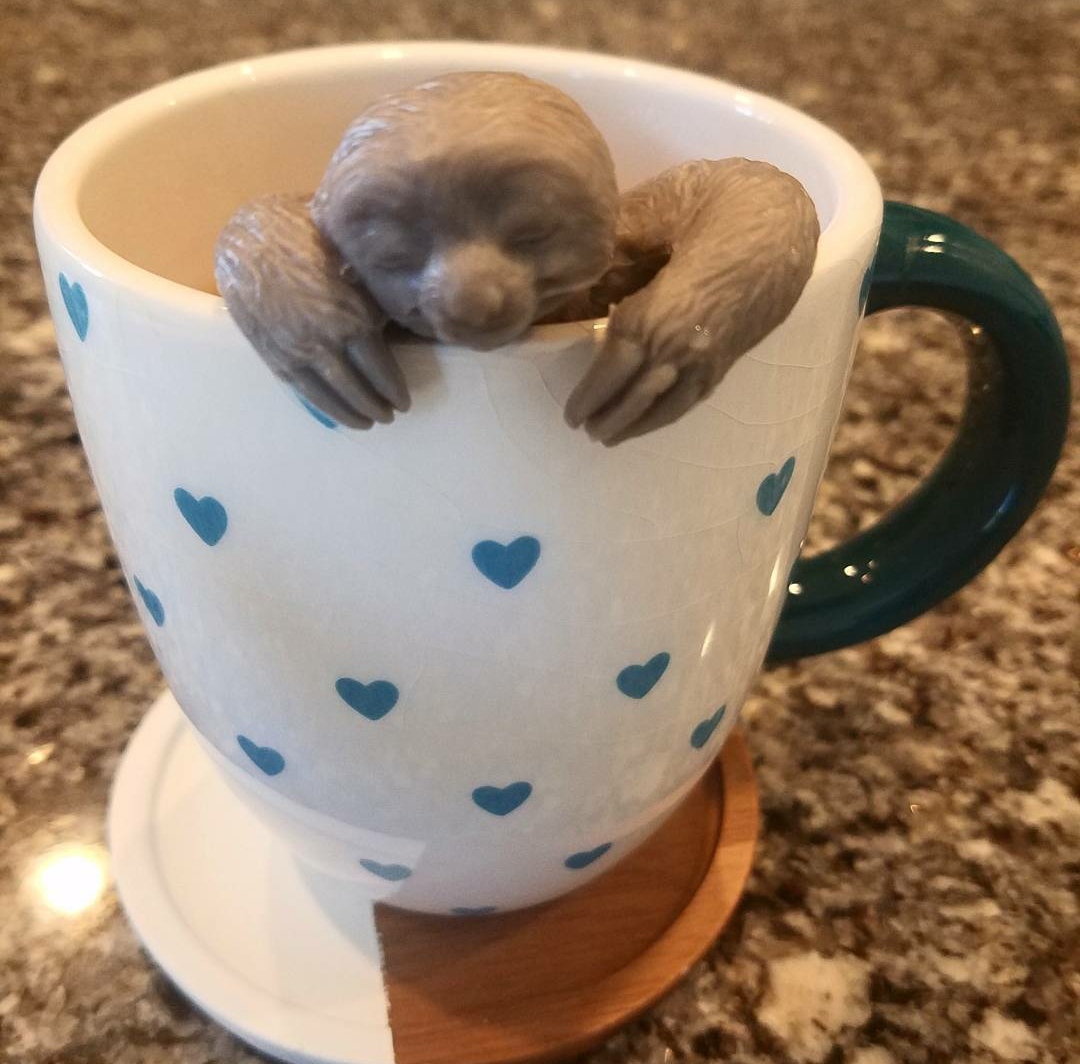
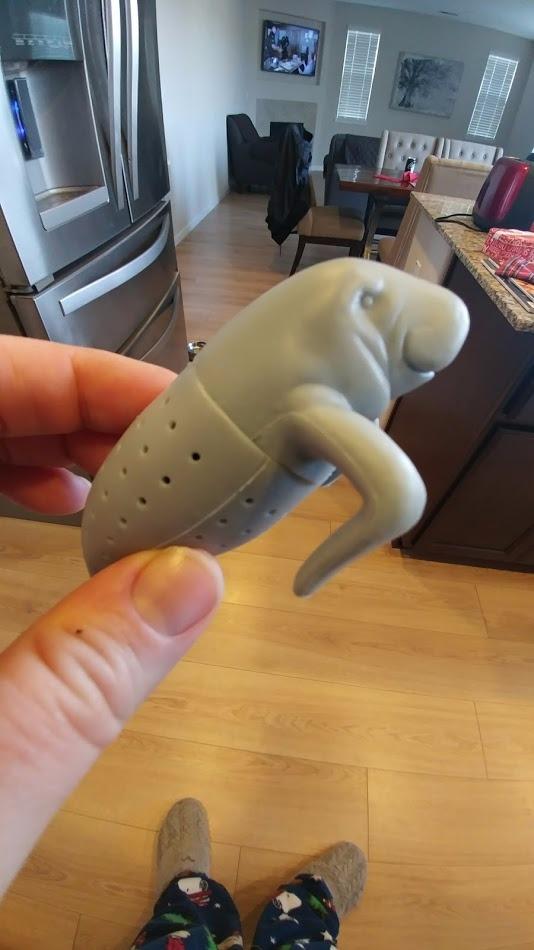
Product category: items_tea
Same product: no